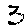
Label: 3